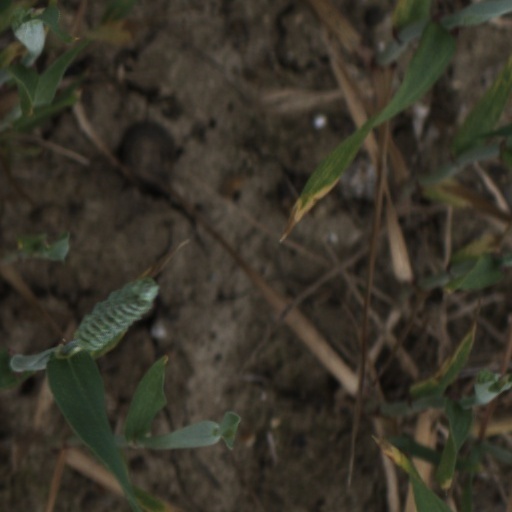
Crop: wheat